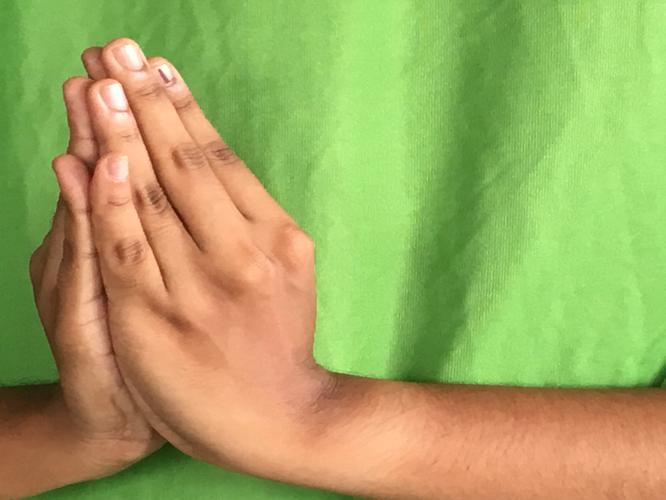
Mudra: Kapotham
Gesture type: double_hand